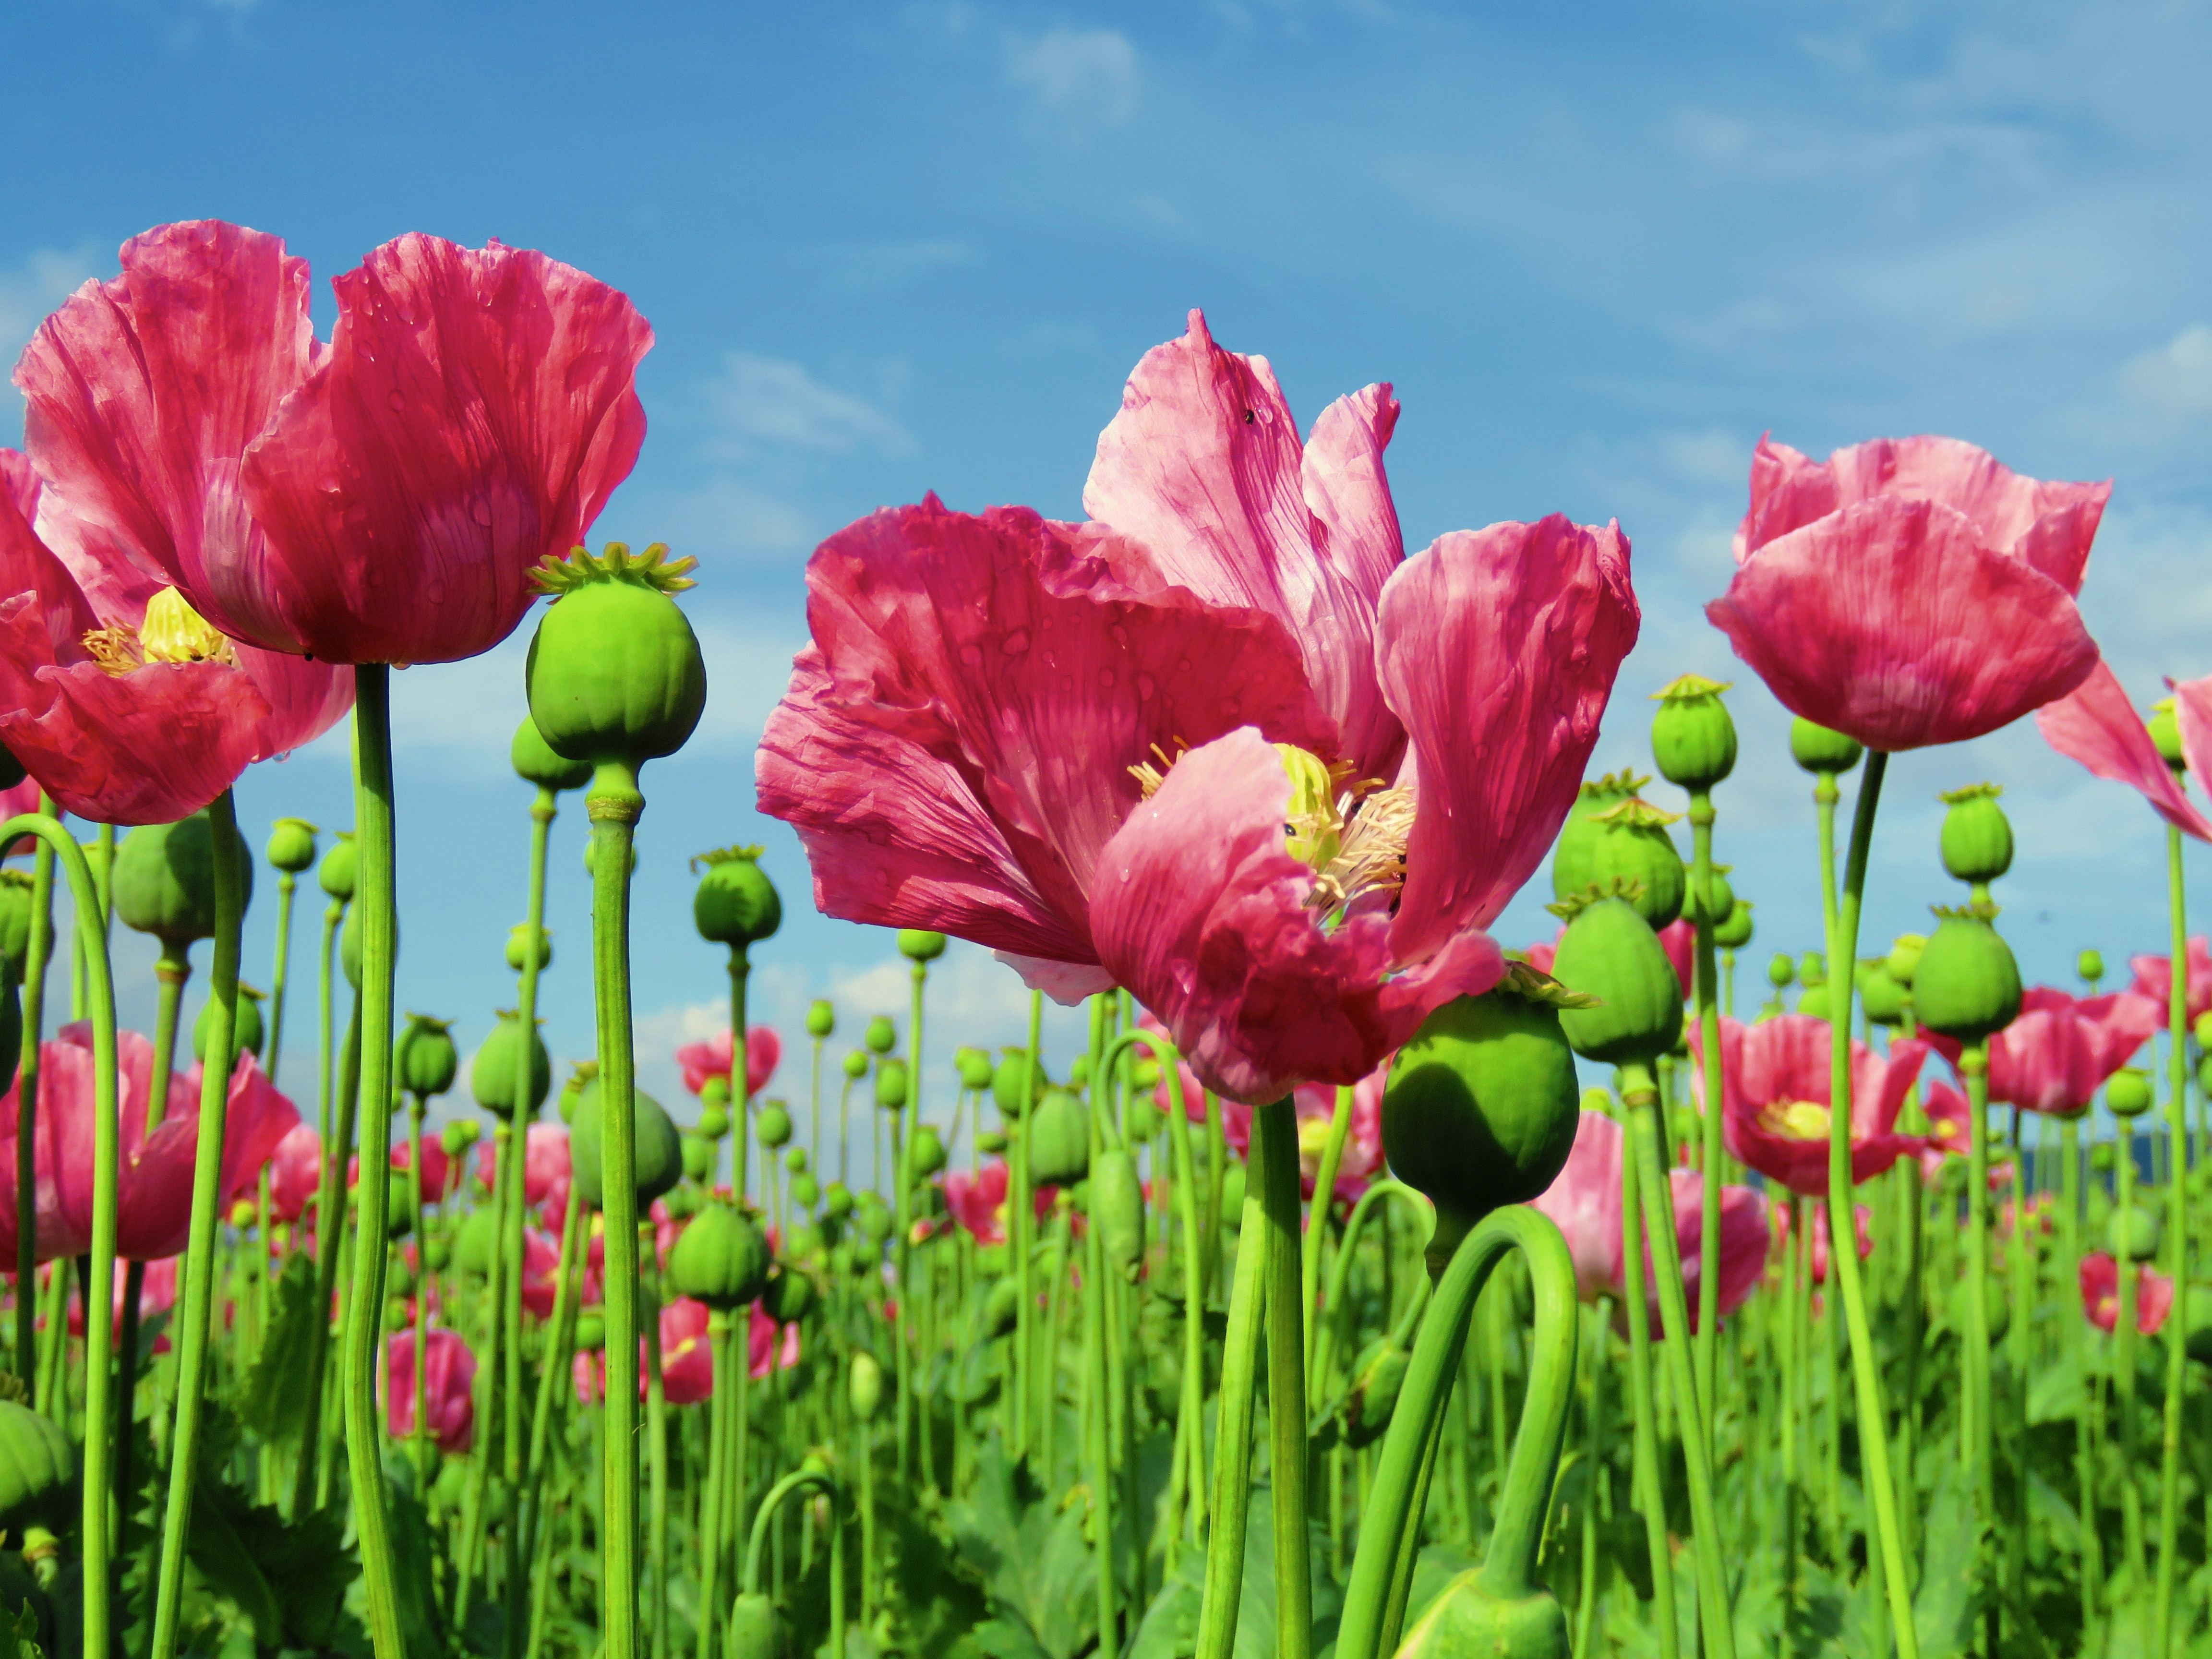
plant, field, meadow, flower, petal, tulip, flora, poppy flower, poppy, poppies, flowering plant, mohngewaechs, field of poppies, opium poppy, meissner, germerode pink, land plant, poppy family